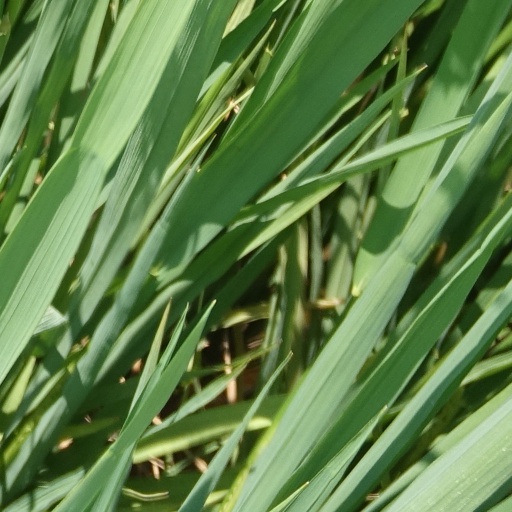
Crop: rice